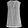
Label: Shirt